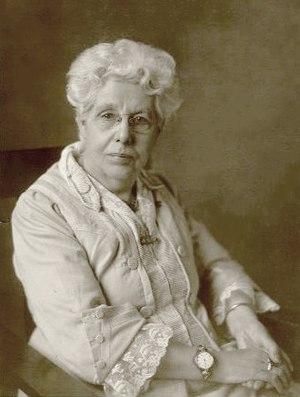
Annie Besant, est une conférencière, féministe, libre-penseuse, socialiste et théosophe britannique, qui prit part à la lutte ouvrière avant de diriger la Société théosophique puis de lutter pour l'indépendance de l'Inde.